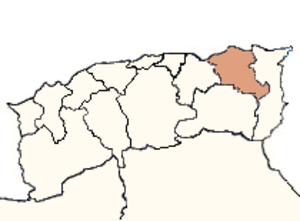
Localisation du département de Constantine, 1962.
Les départements et régions d'outre-mer sont des collectivités territoriales françaises soumises au régime juridique d'« assimilation législative » tel que défini par l'article 73 de la Constitution de la Cinquième République.
Le département de Constantine est un des départements français d'Algérie, qui a existé entre 1848 et 1962.
L'histoire des Aurès est liée à une partie de ce qui allait devenir l'Algérie, peuplée principalement de Chaouis. Les Aurès sont un vaste territoire comprenant une chaîne de montagnes et des plaines à l'est de l'Algérie.